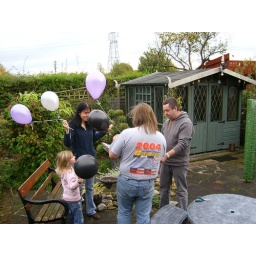
Before flying home they decided to let them off in the hope that they may see them from the window of the plane.